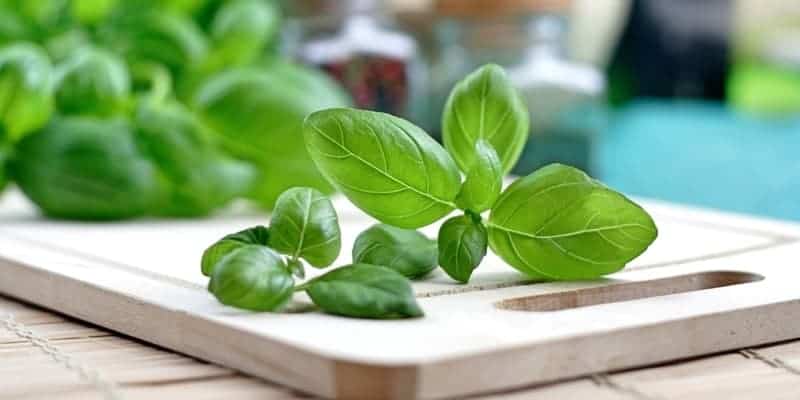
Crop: unknown
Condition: basil